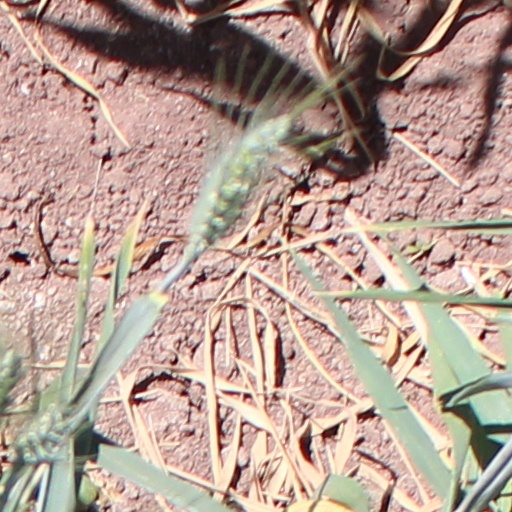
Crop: wheat